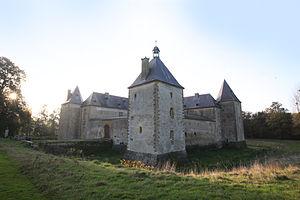
Village Ardennais This building is classé au titre des Monuments Historiques. It is indexed in the Base Mérimée, a database of architectural heritage maintained by the French Ministry of Culture,
Sapogne-sur-Marche est une commune française, située dans le département des Ardennes en région Grand Est.